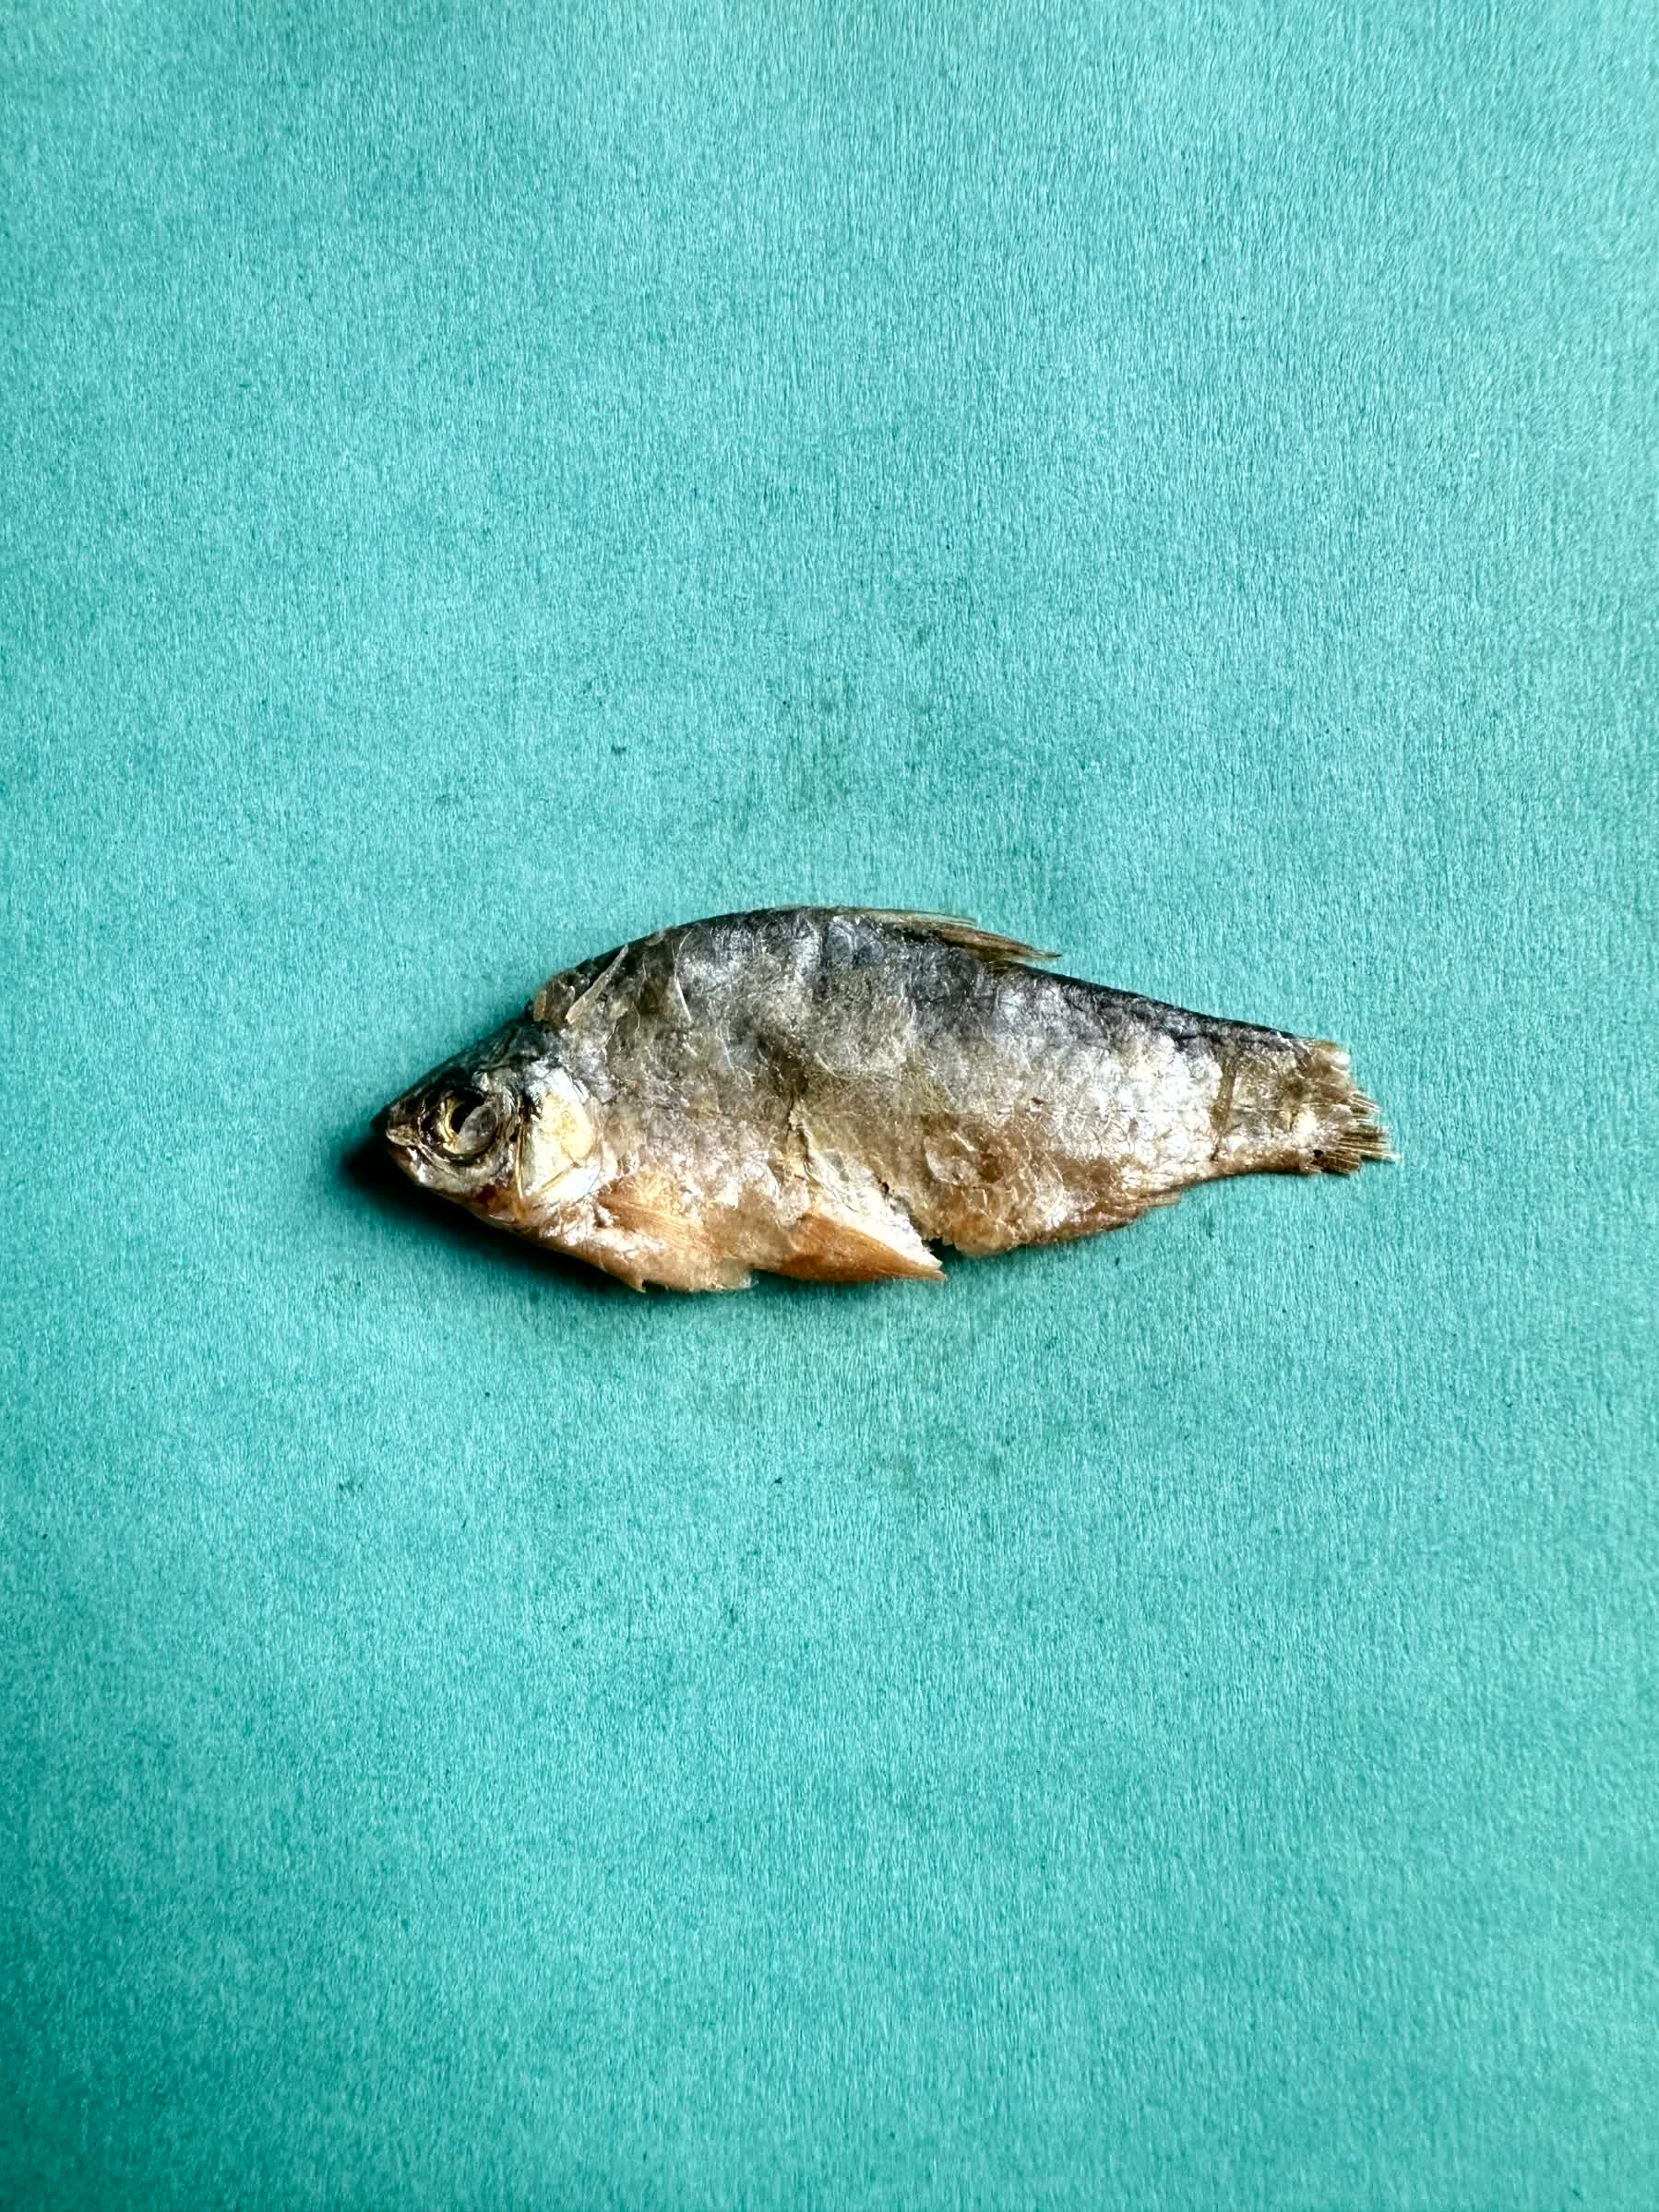
Species: puti chepa